Rolls-Royce Phantom Coupé

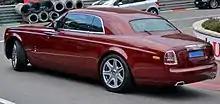
Rolls-Royce Phantom coupé

The Phantom Coupé has nearly of torque, or 75 percent, available at 1,000 rpm—and has segment-leading fuel economy thanks to technology such as direct injection and variable valve and camshaft control. The car features reverse-opening power-closing doors, adaptive suspension with automatic four-corner levelling, 21-inch alloy wheels, a 15-speaker 420 watt sound system with navigation, and a handcrafted interior with flawless leather trim and a choice of wood veneers. The "picnic" boot provides a seating platform for two and offers easy access to the luggage compartment. Optional equipment includes front and rear parking cameras and a wide array of paint colours and interior trim material choices. A unique option is a full-length "starlight" headliner, which incorporates hundreds of tiny fibre optics to give the impression of a star-filled night sky.